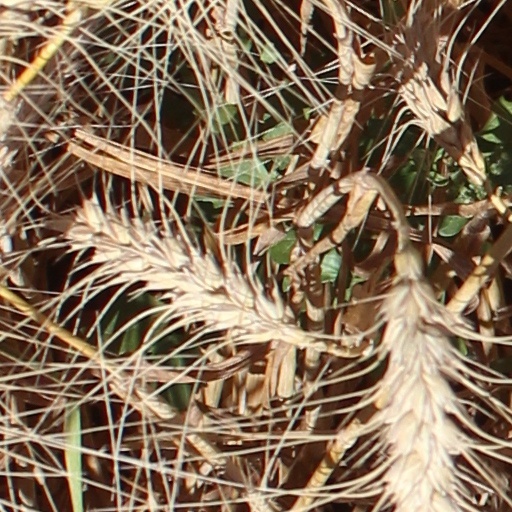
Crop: wheat